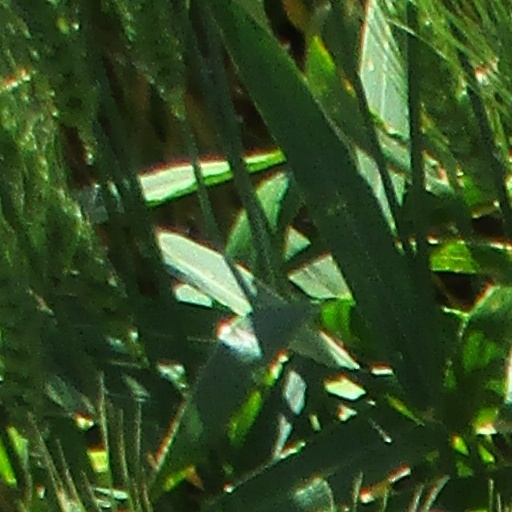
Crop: wheat